2017 STP 500

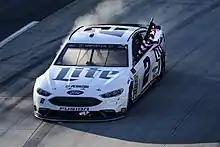
Brad Keselowski celebrates his win in the 2017 STP 500.

Martinsville Speedway is an International Speedway Corporation-owned NASCAR stock car racing track located in Henry County, in Ridgeway, Virginia, just to the south of Martinsville. At in length, it is the shortest track in the NASCAR Sprint Cup Series. The track was also one of the first paved oval tracks in NASCAR, being built in 1947 by H. Clay Earles. It is also the only remaining race track that has been on the NASCAR circuit from its beginning in 1948.